Géza Csáth

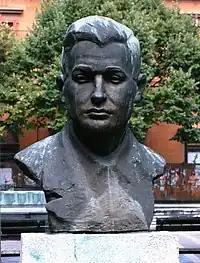
Bust of Géza Csáth in Szabadka

Based on Csáth's 1908 novella "Anyagyilkosság" ("matricide"), János Szász created 1997 the critically acclaimed "Witman fiúk".